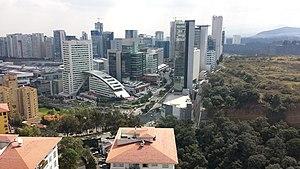
Santa Fe au Mexique est le plus important quartier d'affaires du pays, localisé à l'ouest de la ville de Mexico.